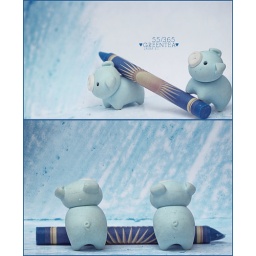
55/365 : coloring in the blue sky